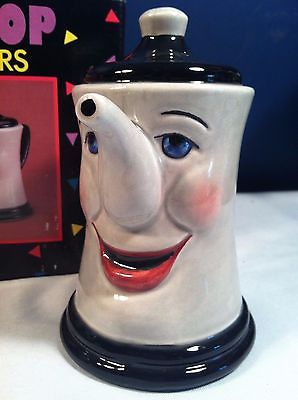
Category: toaster